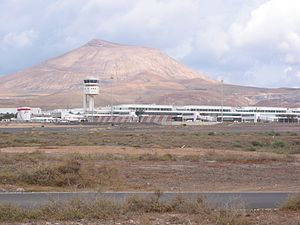
Lanzarote Lufthavn
Lanzarote Lufthavn er en lufthavn i Spanien. Den er beliggende ved San Bartolomé, fem kilometer sydvest for Arrecife på øen Lanzarote ved de Kanariske Øer.